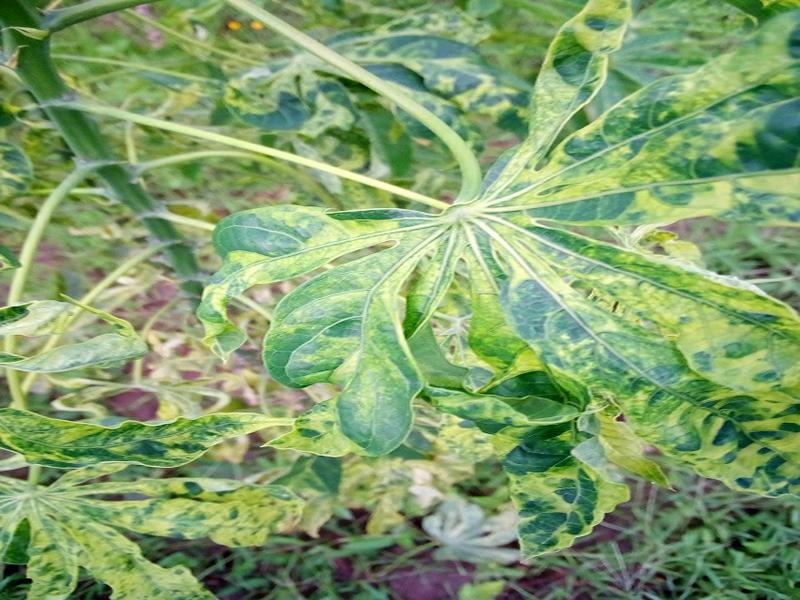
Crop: cassava
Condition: mosaic_disease